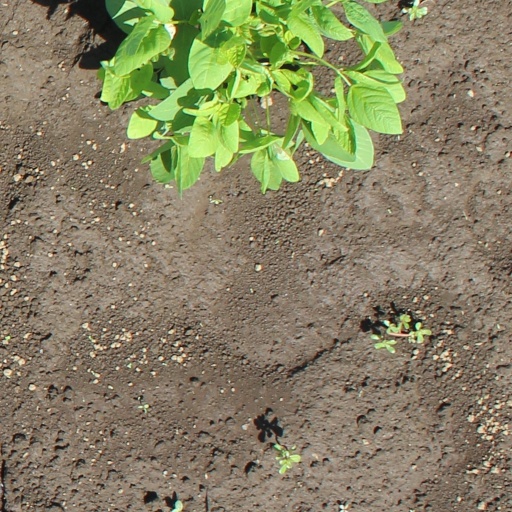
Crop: soybean